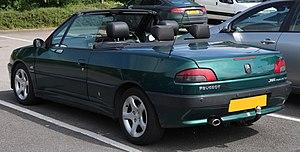
La Peugeot 306 est une automobile compacte du constructeur français Peugeot, commercialisée de 1993 à 2002. Elle a été produite à près de 3 millions d'exemplaires.